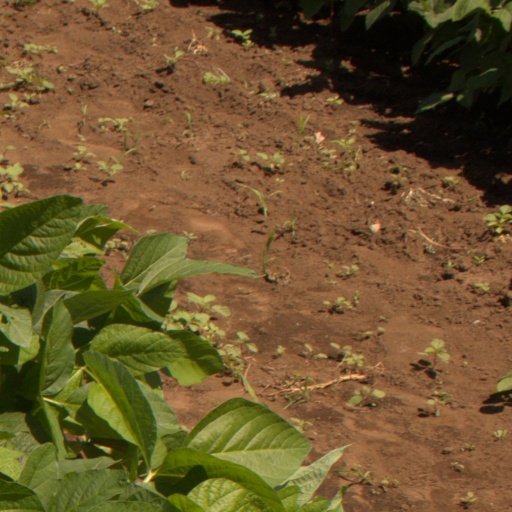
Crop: soybean